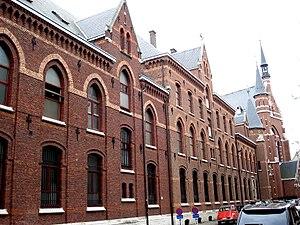
Jules Bilmeyer est un architecte belge né à Berchem le 4 novembre 1850 et décédé dans la même ville le 13 juin 1920.
Les lieux de mission de la Communauté du Chemin Neuf constituent les points d'implantation de cette communauté. Depuis sa fondation en 1973, celle-ci s'est vu confier par les diocèses des paroisses, des foyers d'étudiants ou des maisons d'accueil spirituel. Elle a également été sollicitée par d'autres communautés religieuses travaillant à une mission particulière, et ayant choisi, pour diverses raisons, de partir et de confier au Chemin Neuf la mission de perpétrer son œuvre. Dans certaines occasions, le Chemin Neuf a reçu d'un légateur un lieu, généralement sous conditions d'utilisation. Enfin, il est arrivé que, constatant les besoins de la Communauté, celle-ci choisisse d'acheter un lieu pour s'y installer et développer sa spiritualité.